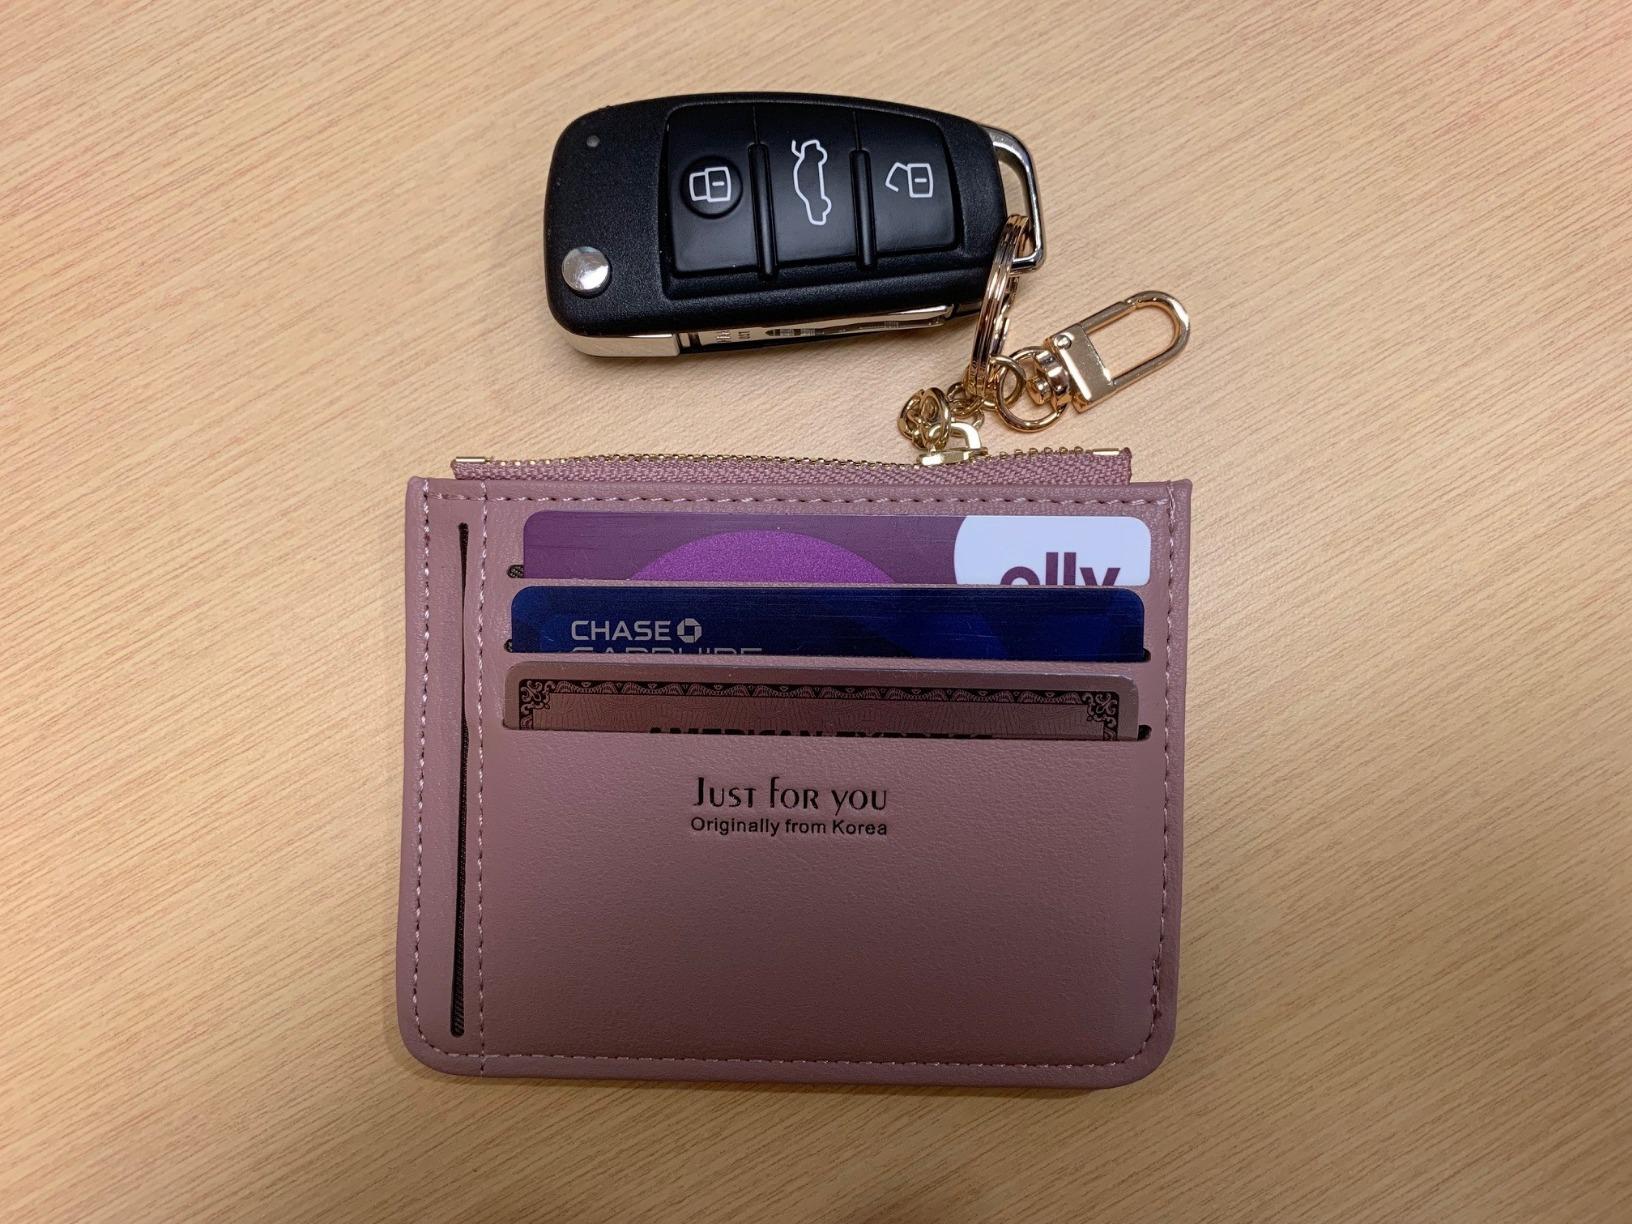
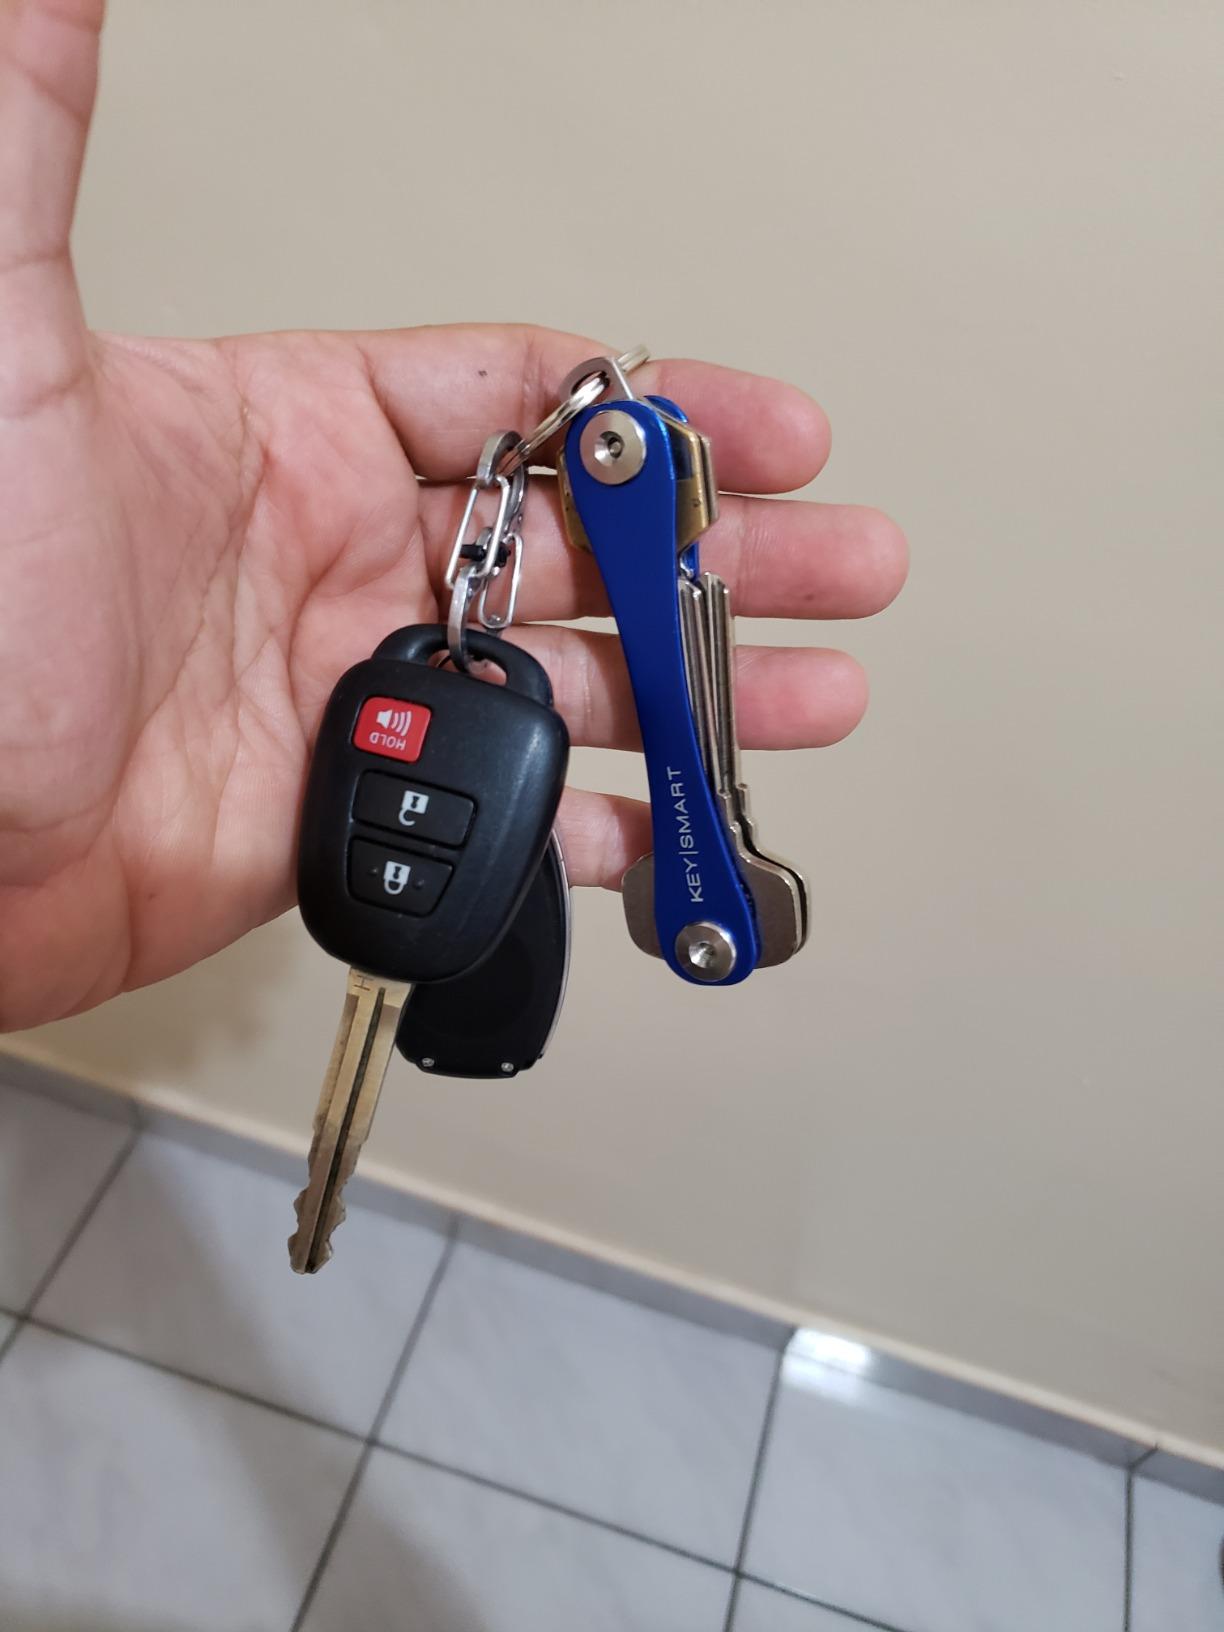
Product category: accessories_keychain
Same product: no